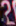
Number: 2